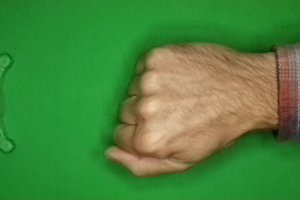
Label: rock